Martín Sarmiento

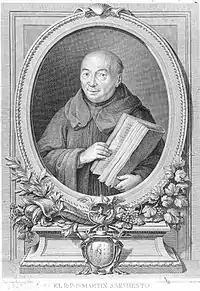
"Martín Sarmiento"

Martín Sarmiento or Martiño Sarmiento, also Father Sarmiento (born Pedro José García Balboa; 9 March 1695 in Villafranca del Bierzo, El Bierzo – 7 December 1772 in Madrid) was a Spanish scholar, writer and Benedictine monk, illustrious representative of the Enlightenment.